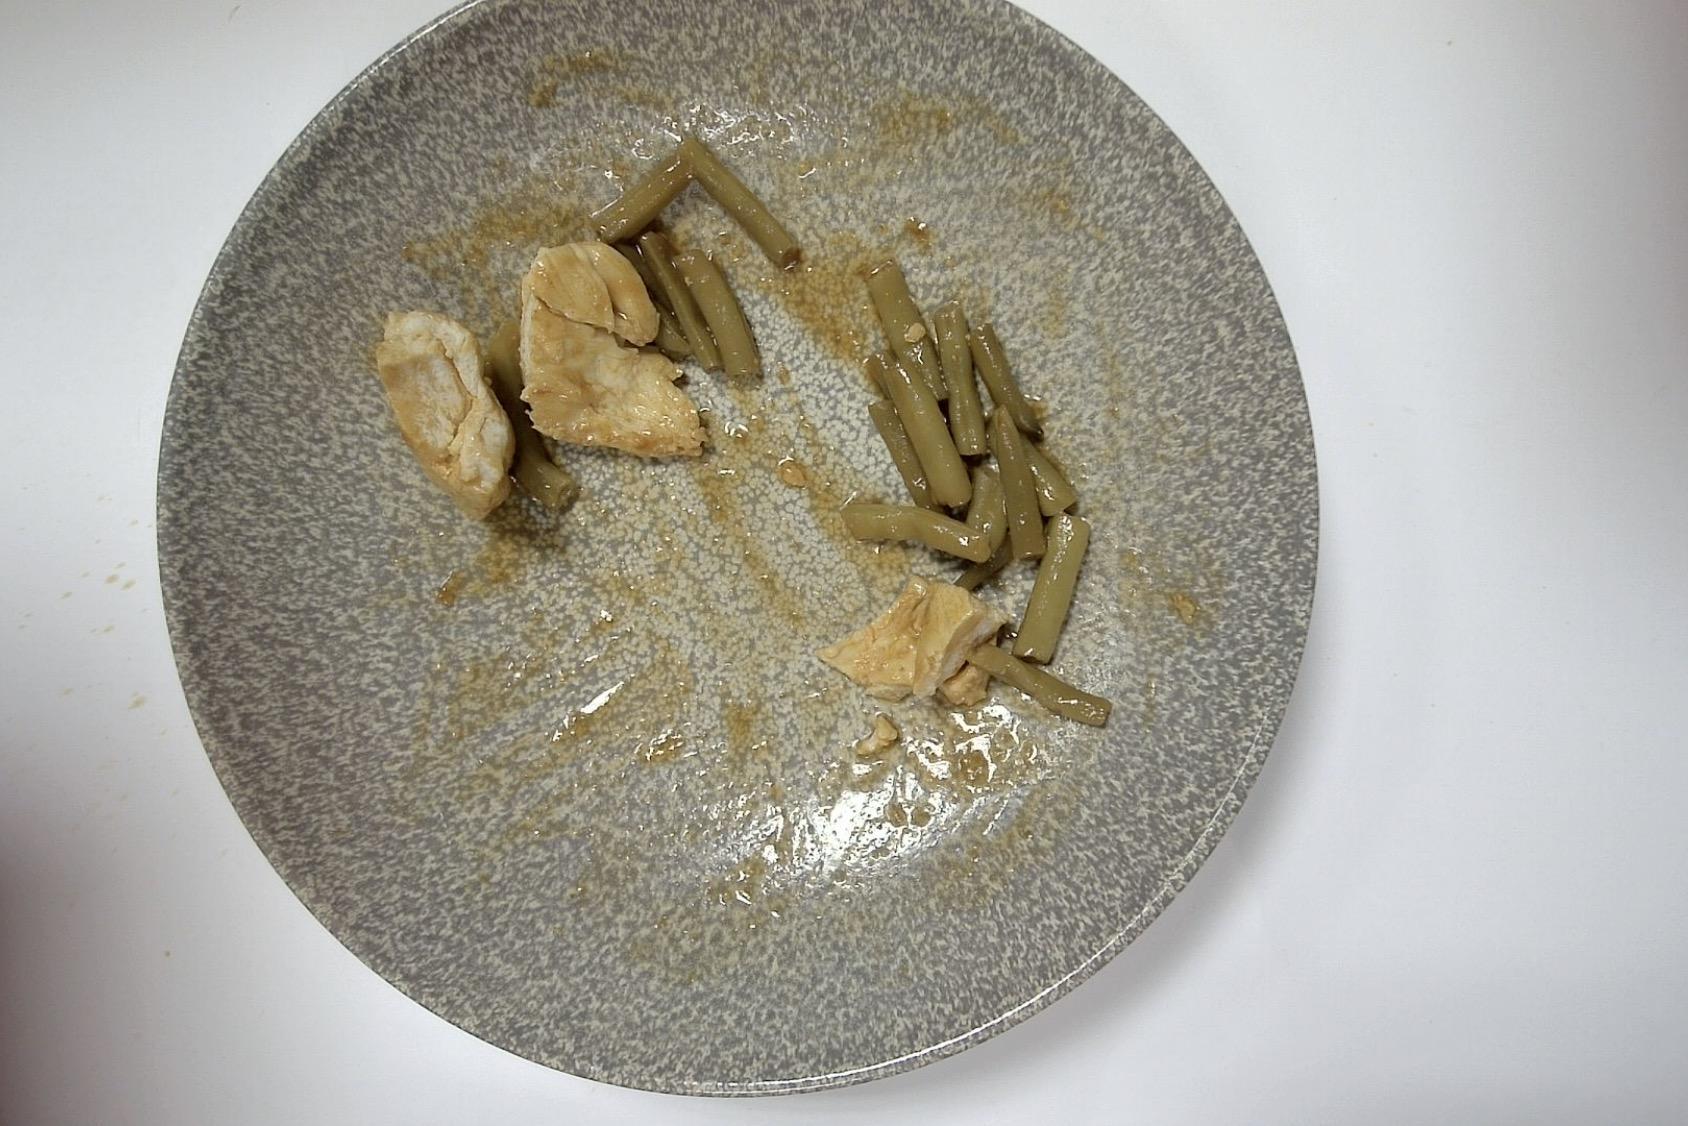
Gericht: Hähnchen mit Grüne Bohnen , Kartoffelpüree und Bratenjus
Portionsgröße: Normale Portion
Zutaten: Kartoffelpüree , Grüne Bohnen , Bratenjus, Hähnchen
Gewicht vorher: 341 g
Kalorien vorher: 326,76 kcal
Gewicht nachher: 271 g
Kalorien nachher: 259,683 kcal